Blackbuck

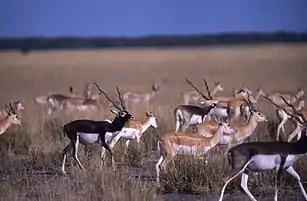
Herd, Gujarat

The blackbuck is a diurnal antelope, though is less active at noon when summer temperatures rise. It can run at a speed of .